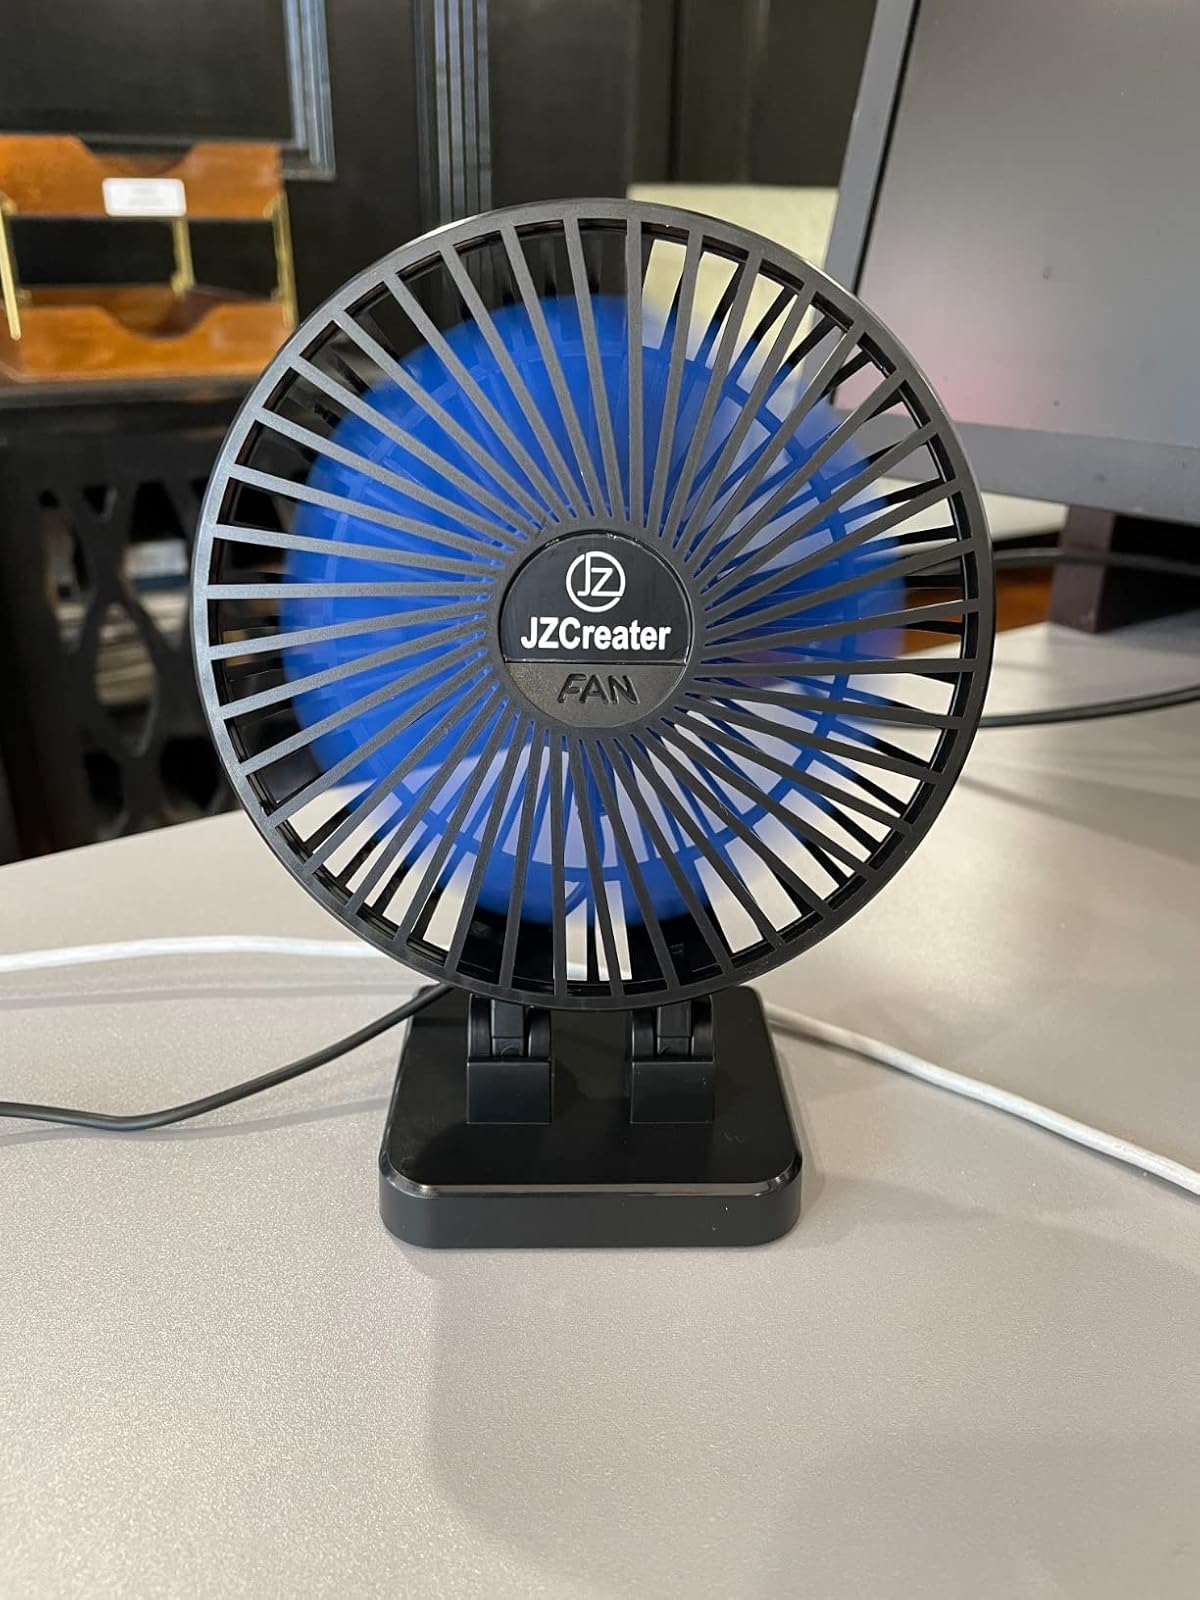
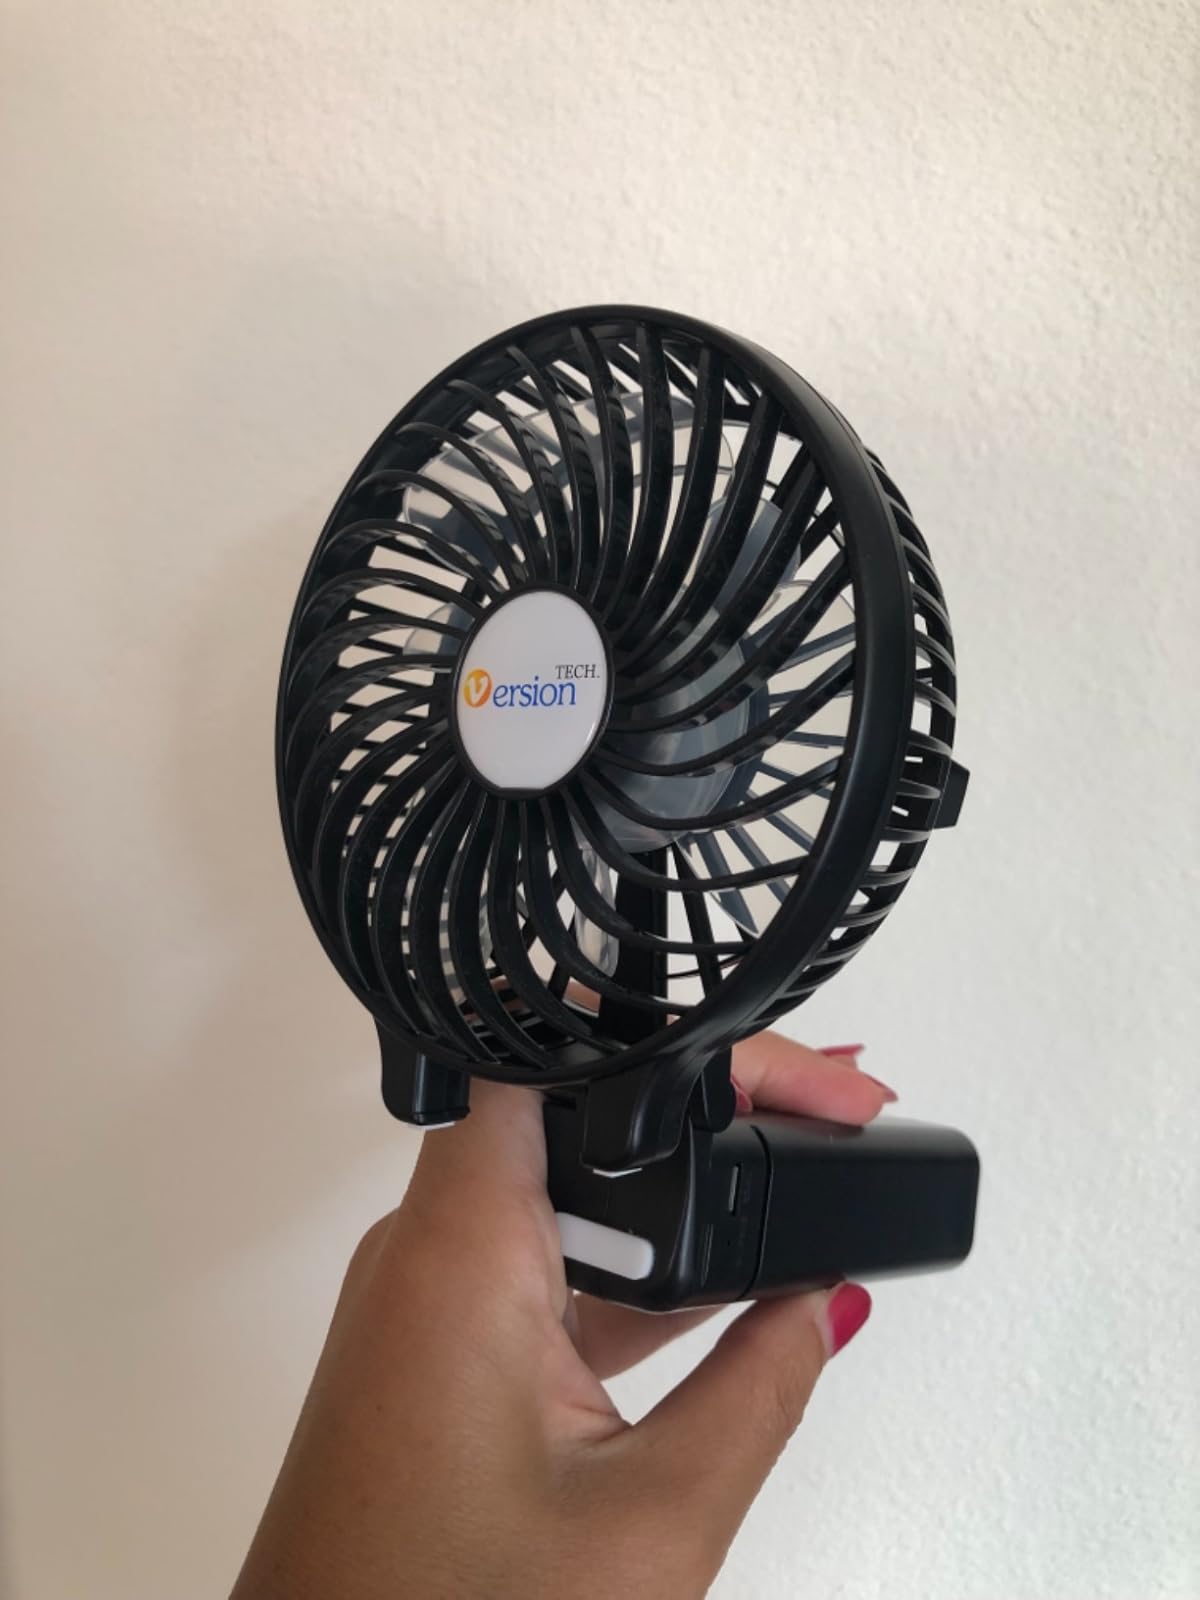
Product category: fan
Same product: no